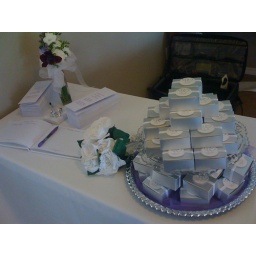
sign in table